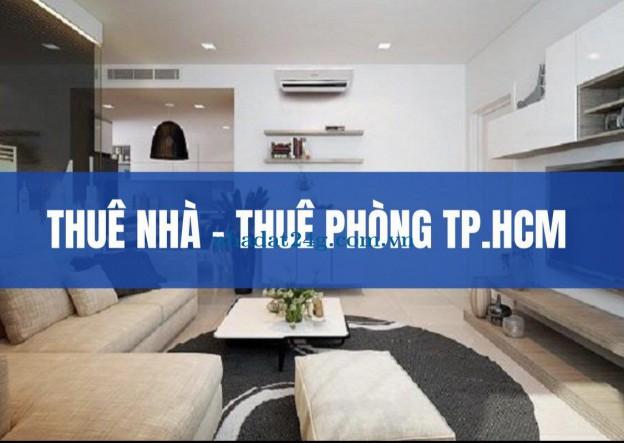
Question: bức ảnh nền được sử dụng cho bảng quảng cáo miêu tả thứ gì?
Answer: bức ảnh nền của bảng quảng cáo miêu tả một phòng khách và nội thất bên trong nó